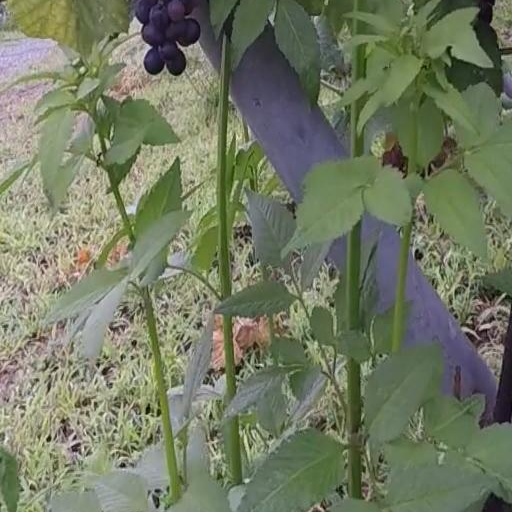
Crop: grape